St. Mary's Church (St. Benedict, Kansas)

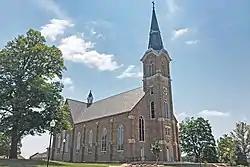

St. Mary's Church is a church in the unincorporated community of St. Benedict, Kansas, 3 miles north of the west edge of Seneca. It is part of the Roman Catholic Archdiocese of Kansas City in Kansas. It was built in 1893 and added to the National Register of Historic Places in 1980. It is a prominent local landmark as it is upon a hill and its bell tower rises . It is a stone building which is in plan.